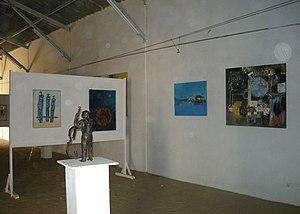
Exposition d'art contemporain au Village des Arts de Dakar (Sénégal)
Le Village des Arts de Dakar, est un lieu dédié aux arts et en particulier à l'art contemporain, situé à Dakar au Sénégal. Il a été inauguré le 23 avril 1998.